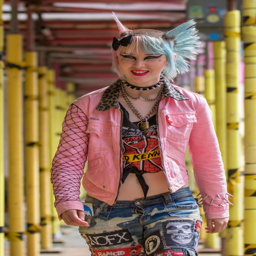
this punk is sporting a partly shaven head and with pink and blue hair